AstroFire

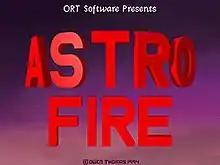
Title screen

AstroFire is a multidirectional shooter for MS-DOS, published by British studio ORT Software in 1994. The game is a clone of the 1979 "Asteroids" arcade video game.